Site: brandenburg
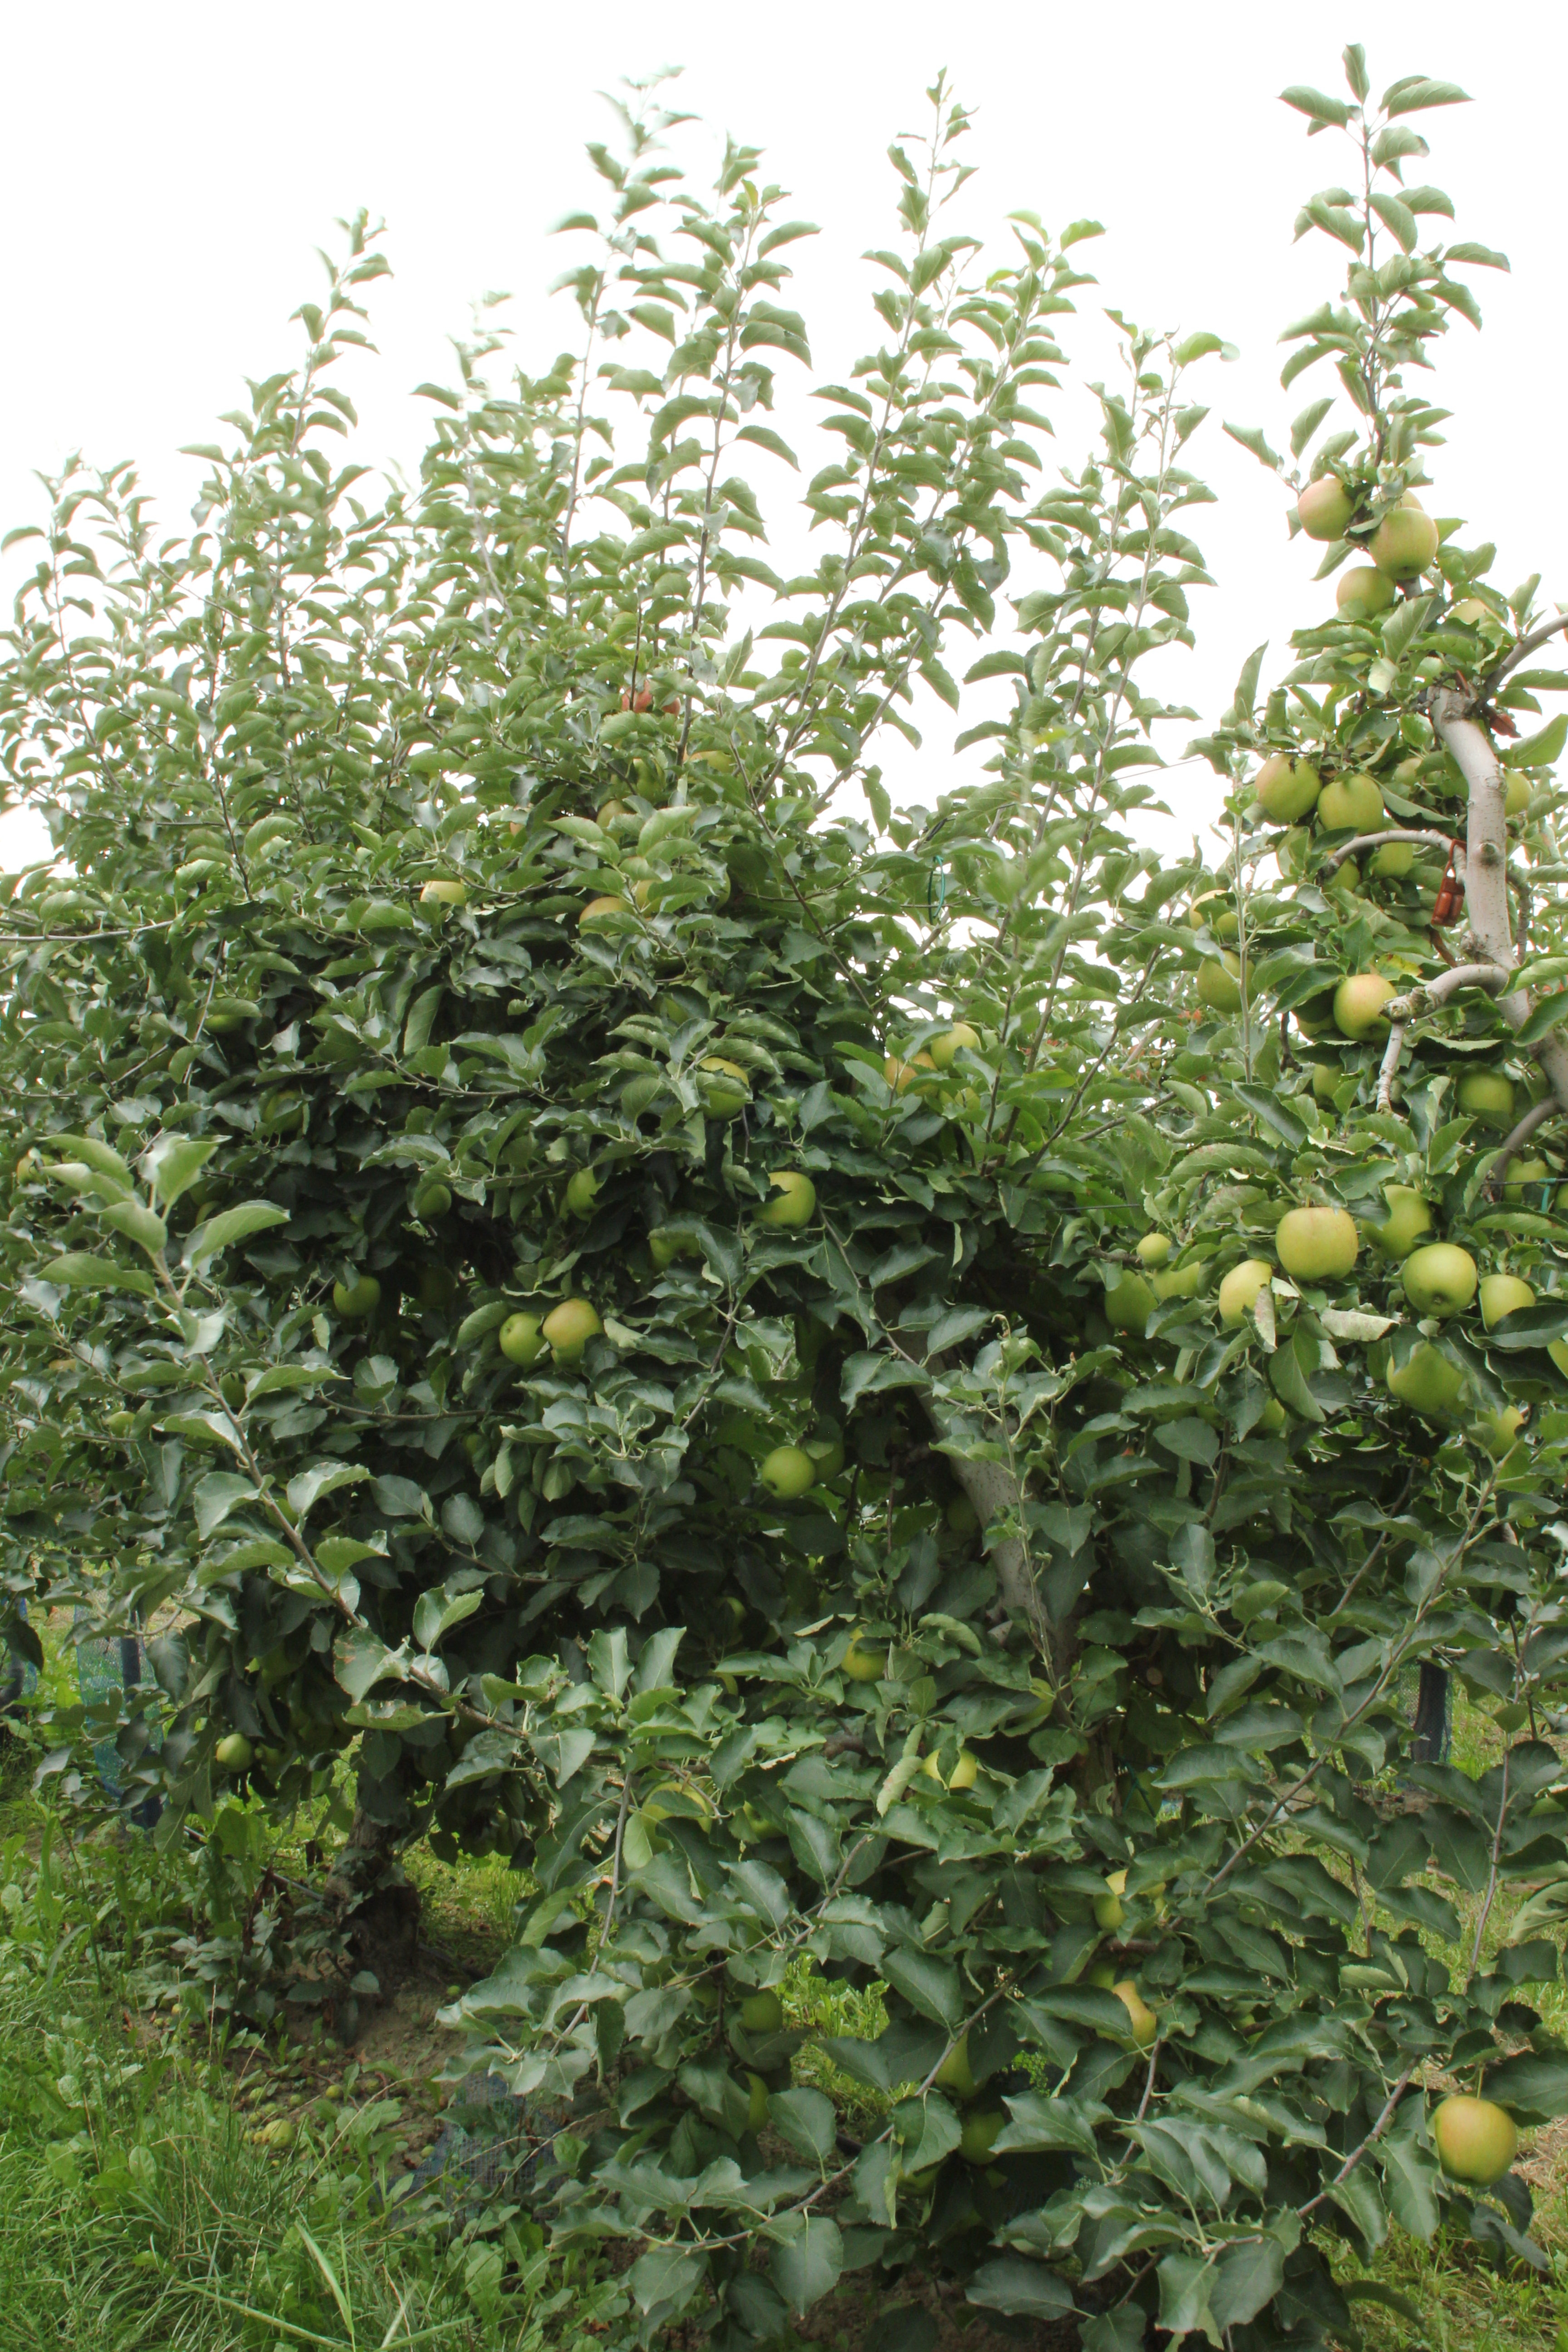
Growth stage (BBCH 87): Maturity of fruit and seed